Onsite sewage facility

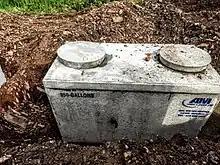
A septic tank being installed. The next step is to plug it to the intake and outtake pipes and backfill it with soil.

If left completely undisturbed and exposed to the open air through a vent, the sludge and scum in a settling tank will eventually be turned completely into low-odor compost. Placing two tanks side by side allows one to rest while the other is in use, so the resting tank can later be safely cleaned by hand. This has been proposed as a solution for onsite sewage facilities in subsistence agriculture economies where hand labor is the most abundant.